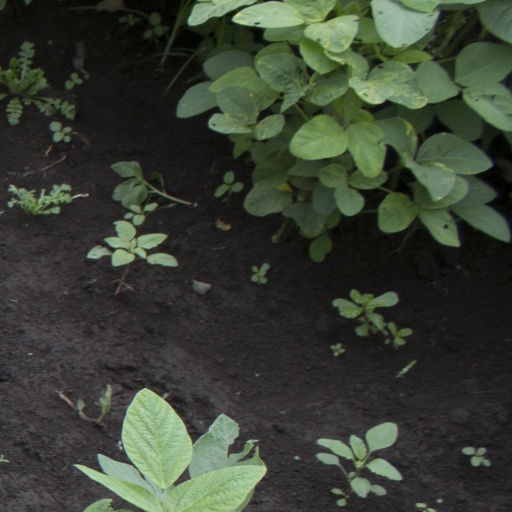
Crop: soybean